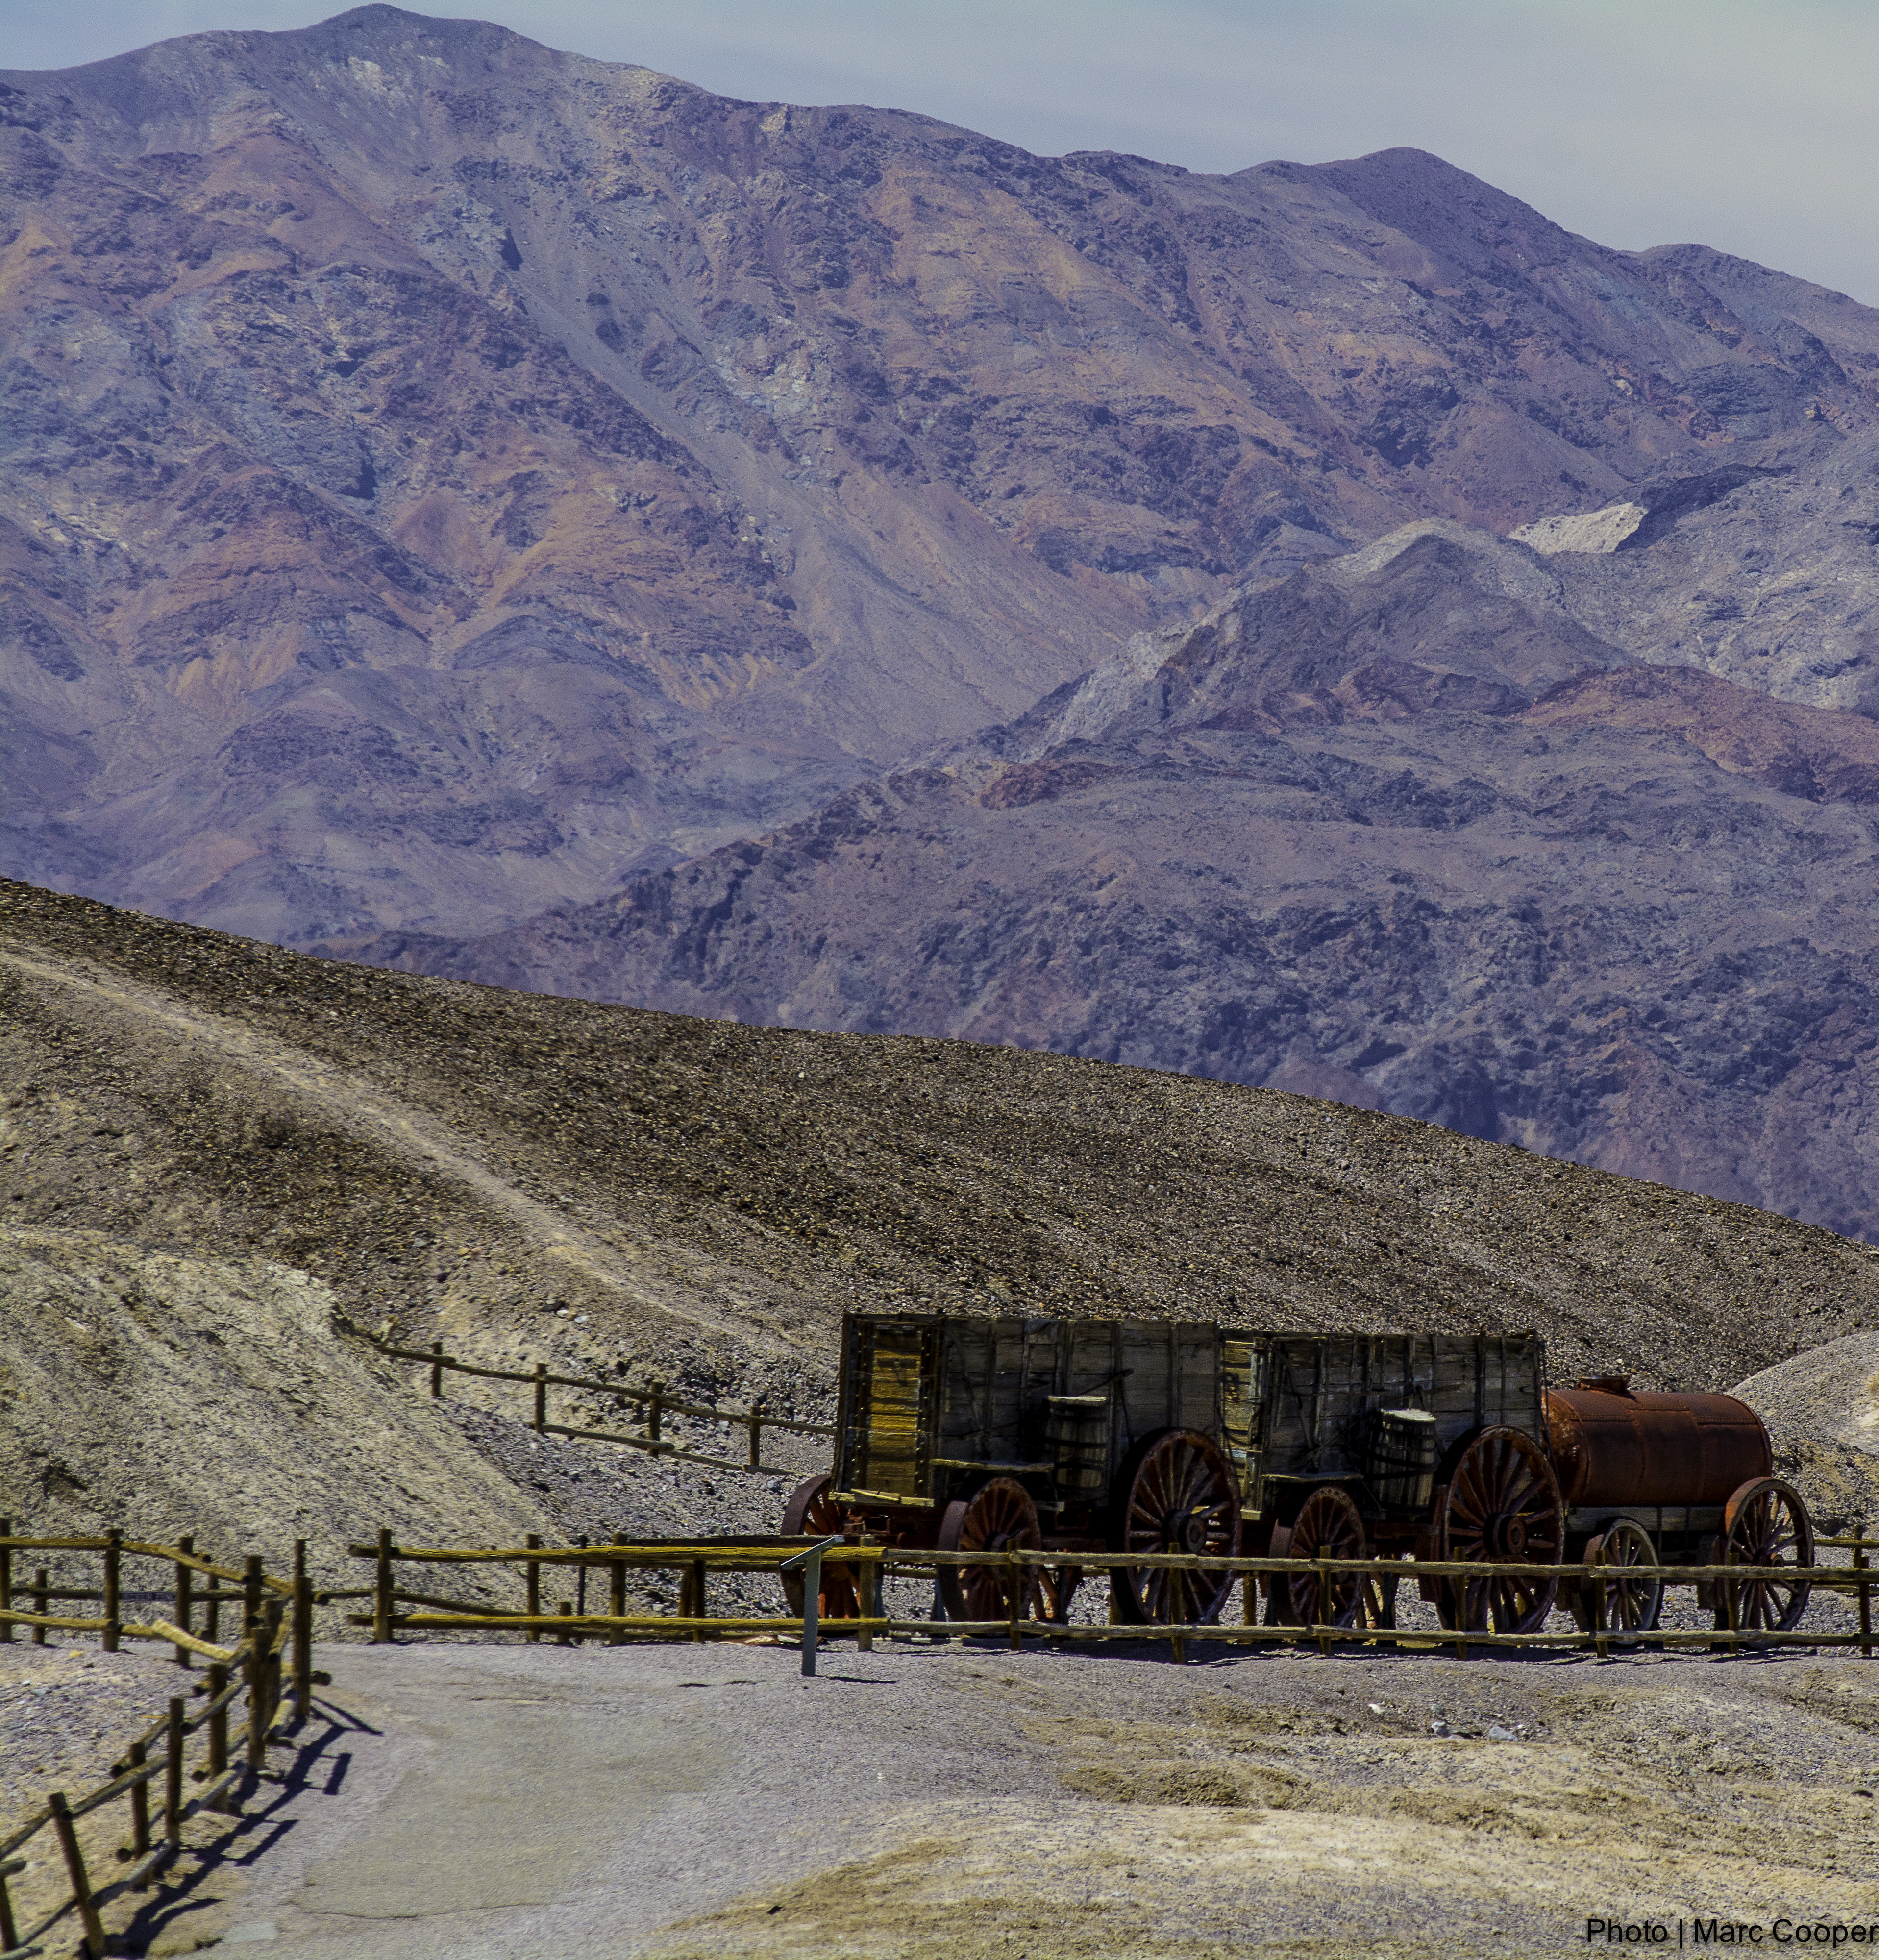
landscape, mountain, valley, mountain range, transport, geology, plateau, deathvalley, marccooper, devilsgolfcourse, artistspalette, landform, mountainous landforms